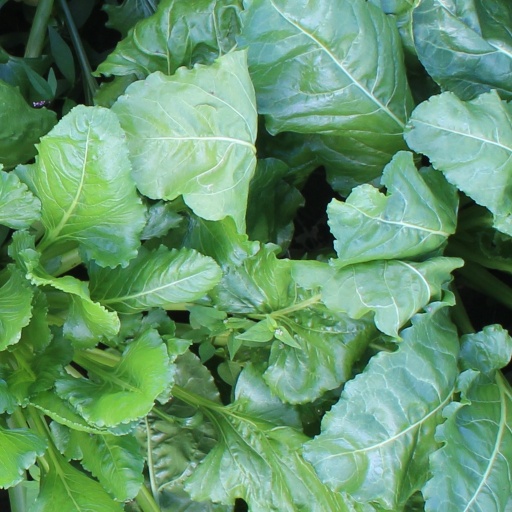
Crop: sugar beet